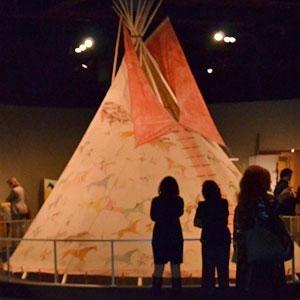
Les Lakotas sont une tribu autochtone américaine du groupe ethnique sioux. Ils forment eux-mêmes un groupe de sept tribus.